BC200 lncRNA

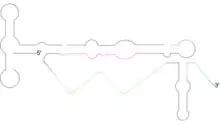
BC200 RNA

Brain cytoplasmic 200 long-noncoding RNA (or BC200 lncRNA) is a 200 nucleotide RNA transcript found predominantly in the brain with a primary function of regulating translation by inhibiting its initiation. As a long non-coding RNA, it belongs to a family of RNA transcripts that are not translated into protein (ncRNAs). Of these ncRNAs, lncRNAs are transcripts of 200 nucleotides or longer and are almost three times more prevalent than protein-coding genes. Nevertheless, only a few of the almost 60,000 lncRNAs have been characterized, and little is known about their diverse functions (transcriptional interference, chromatin remodeling, splicing, translation regulation, interaction with miRNAs and siRNAs, and mRNA degradation). BC200 is one lncRNA that has given insight into their specific role in translation regulation, and implications in various forms of cancer as well as Alzheimer's disease.